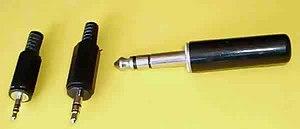
En électronique, un jack est normalement une connexion électrique coaxiale, ou bien l'embase, l'élément femelle recevant la prise. Dans certains cas, « jack » désigne alternativement l'un ou l'autre des éléments : fiche « mâle » ou prise « femelle », dans un ensemble de connecteurs appairés.